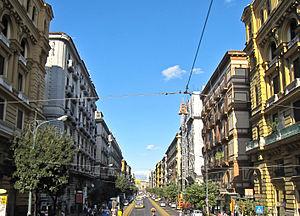
Le Corso Umberto I est une des rues historiques les plus récentes de Naples. D'une longueur de 1,3 km, la rue constitue une artère fondamentale qui unit le centre de la ville à la gare centrale.